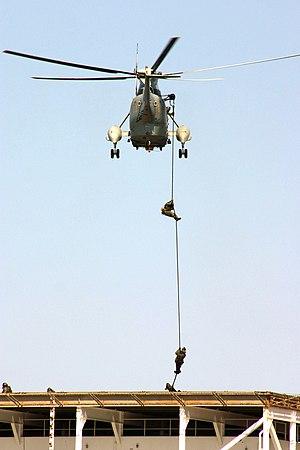
Le Sikorsky S-61, plus connu sous son appellation militaire de SH-3 Sea King est un hélicoptère bi-turbine de lutte anti-sous-marine et de sauvetage en mer.